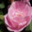
Label: rose